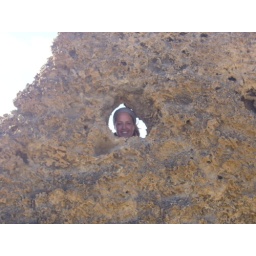
Playing in the rocks on the beach at the Bay of Islands, Australia